History of video games

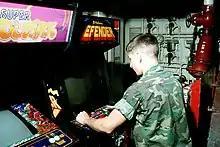
An American Marine playing "Defender" aboard a naval ship in 1982

"Space Invaders" led off what is considered to be the golden age of arcade games which lasted from 1978 to 1982. Several influential and best-selling arcade games were released during this period from Atari, Namco, Taito, Williams, and Nintendo, including "Asteroids" (1979), "Galaxian" (1979), "Defender" (1980), "Missile Command" (1980), "Tempest" (1981), and "Galaga" (1981). "Pac-Man", released in 1980, became a popular culture icon, and a new wave of games appeared that focused on identifiable characters and alternate mechanics such as navigating a maze or traversing a series of platforms. Aside from "Pac-Man" and its sequel, "Ms. Pac-Man" (1982), the most popular games in this vein during the golden age were "Donkey Kong" (1981) and "Q*bert" (1982). Games like "Pac-Man", "Donkey Kong" and "Q*bert" also introduced the concept of narratives and characters to video games, which led companies to adopt these later as mascots for marketing purposes.